Henry Eaton, 1st Baron Cheylesmore

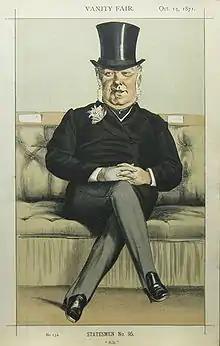

Henry William Eaton, 1st Baron Cheylesmore (13 March 1816 – 2 October 1891) was a British businessman, Conservative politician, and art collector.